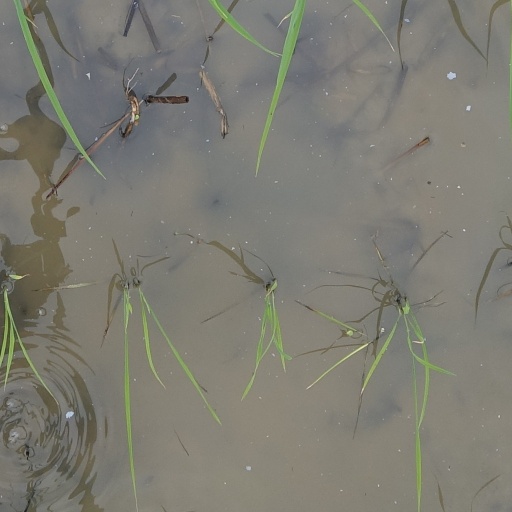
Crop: rice